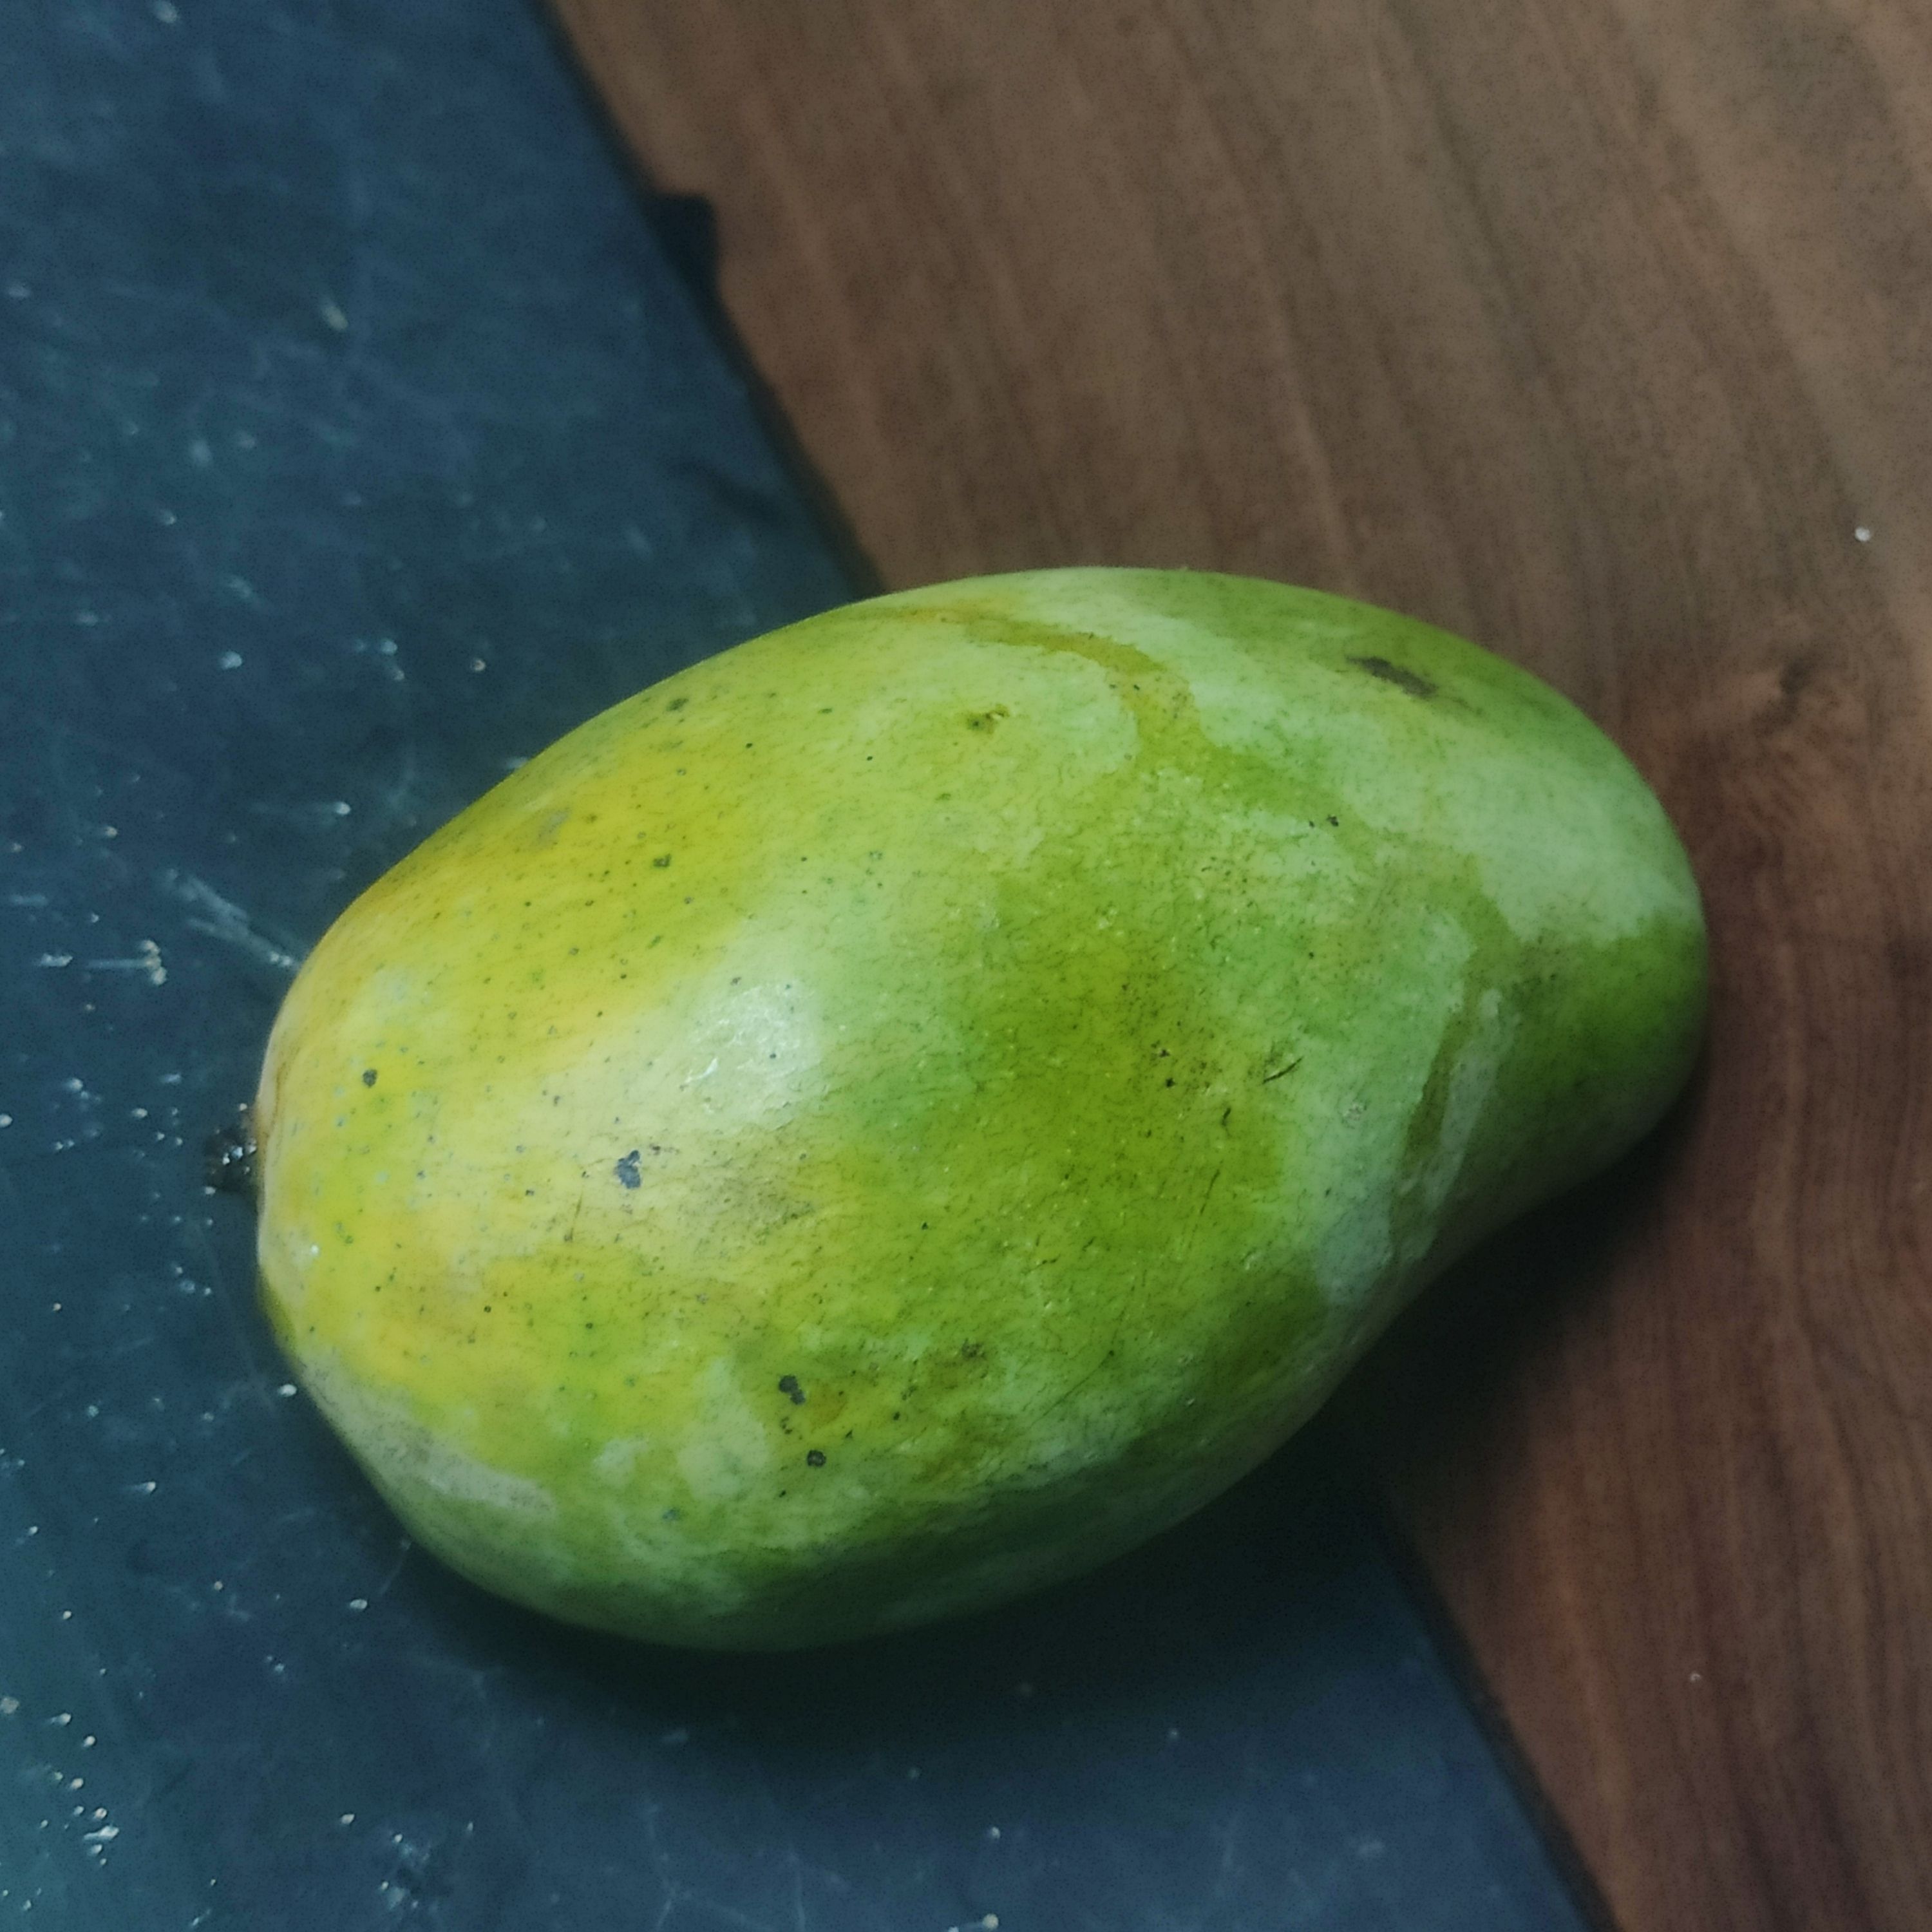
Fruit: mango
Grade: 1st-grade